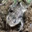
Label: frog